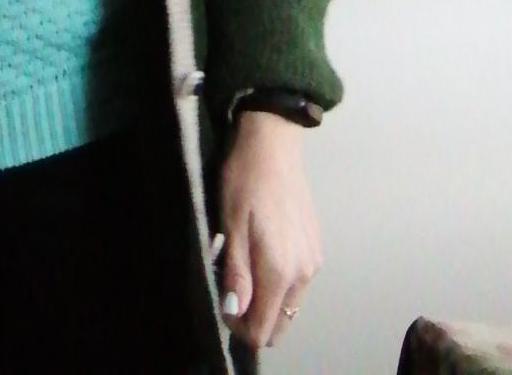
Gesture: no_gesture